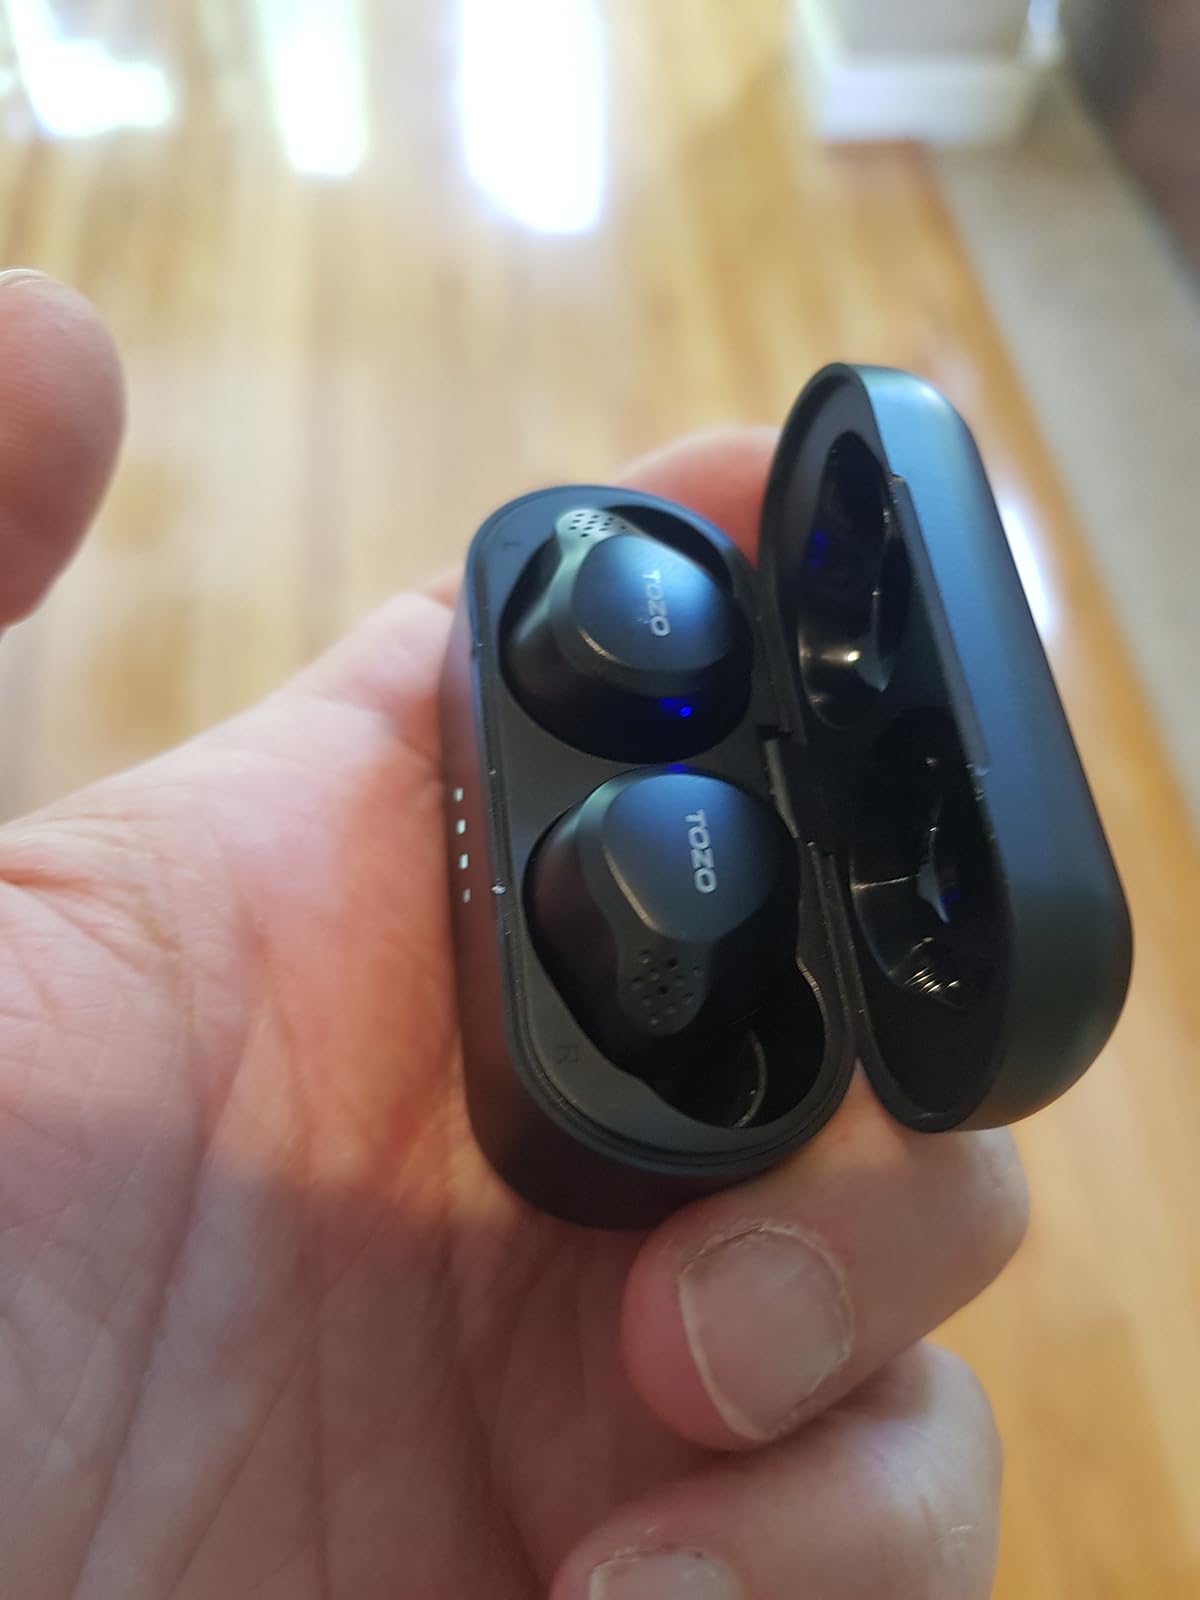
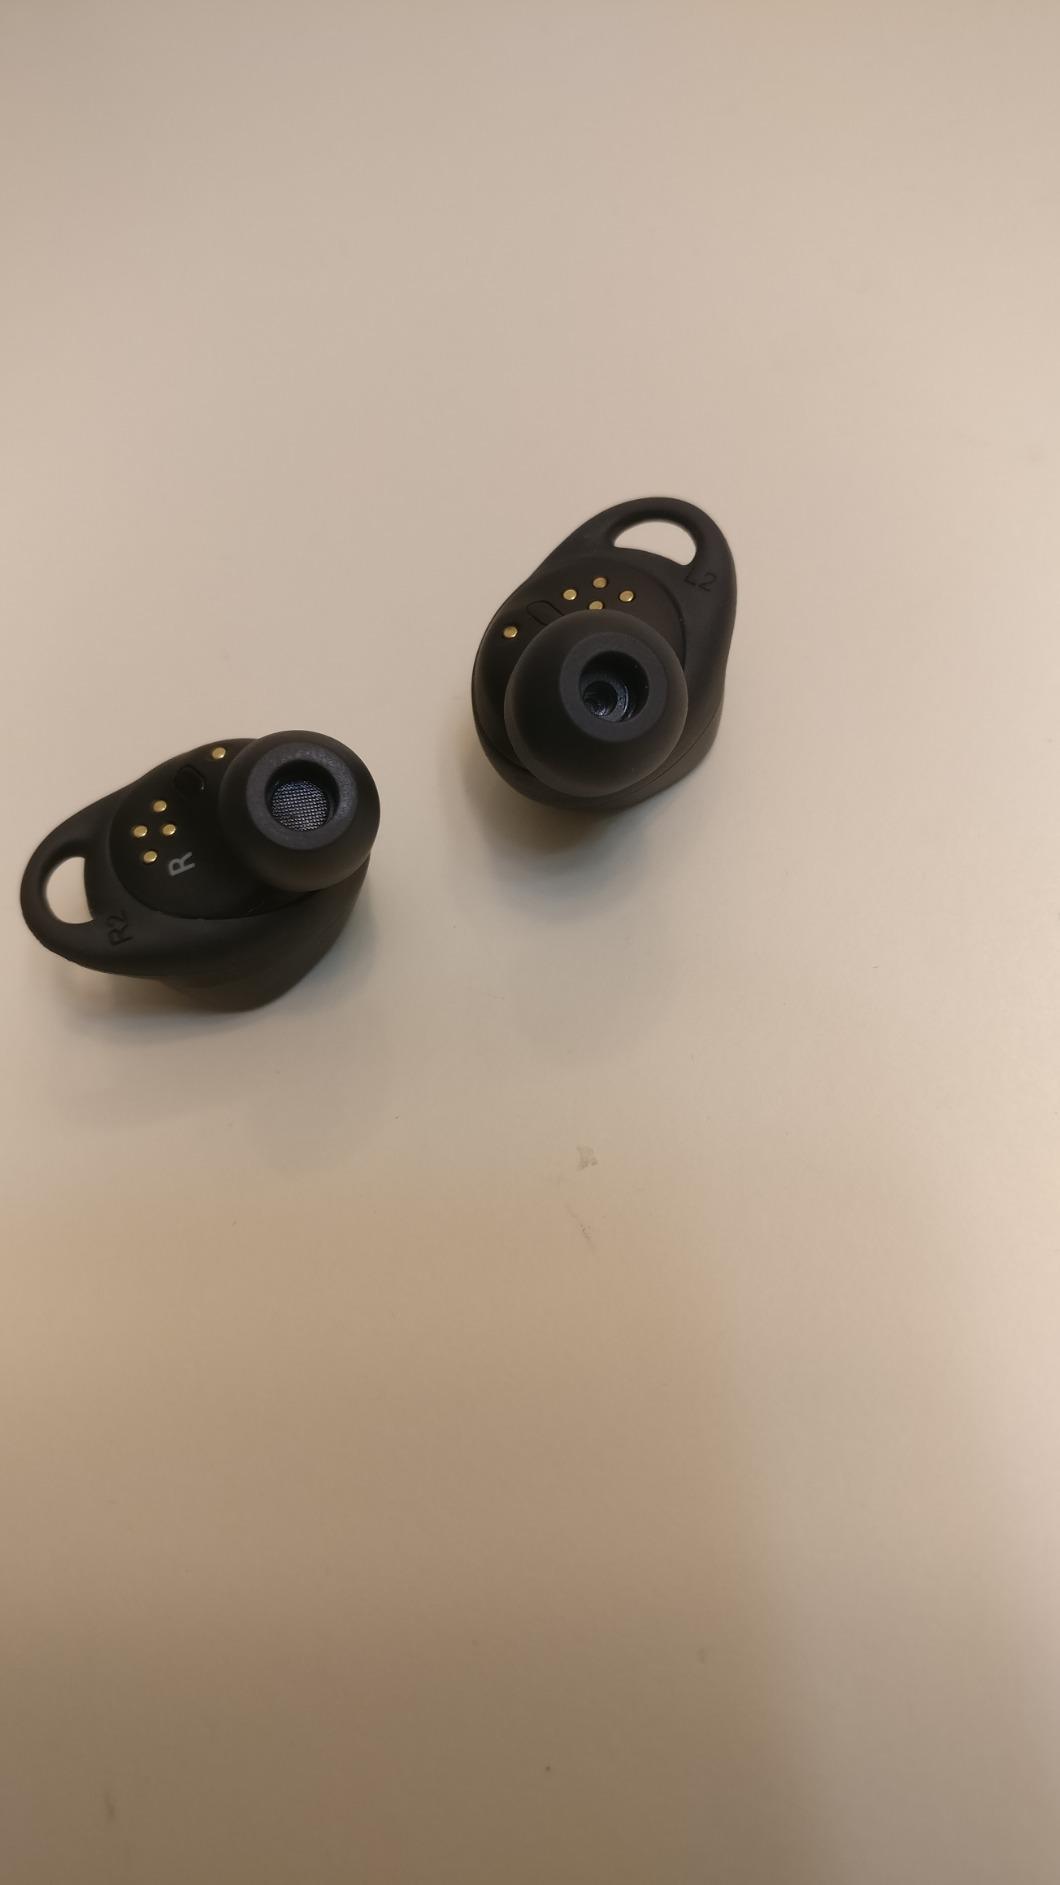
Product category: earbuds
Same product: no